Yellow (convenience store)

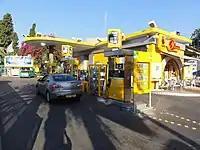
Paz filling station in Haifa with Yellow store

Yellow (Hebrew: יילו) is an Israeli chain of Convenience stores owned by Paz Oil Company Ltd. and established in 1999. As of 2021, the chain operates about 280 convenience stores throughout Israel. Most stores operate 24 hours a day, seven days a week. They mainly sell food-to-go (coffee, Sandwiches, Snacks, Soft drinks, etc.) and food for complementary purchases. Like with other convenience stores, the products are priced slightly higher than at Grocery stores and Supermarkets to account for the convenience of immediate availability.